Saint-Maur-des-Bois

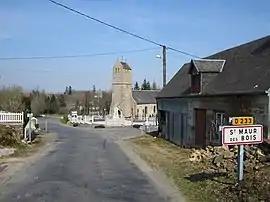
The village and its church

Saint-Maur-des-Bois is a commune in the Manche department in Normandy in north-western France, close to the border with the Calvados department.